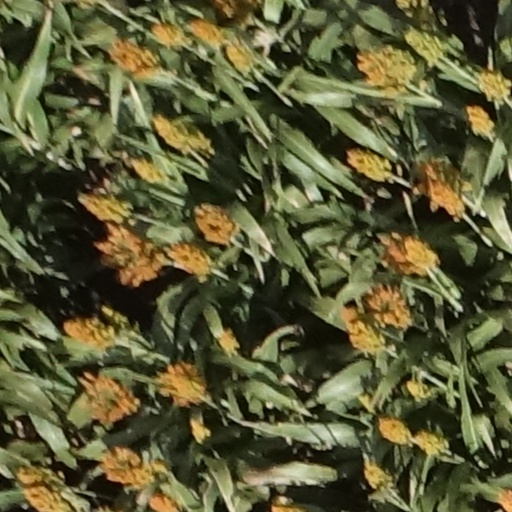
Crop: sorghum